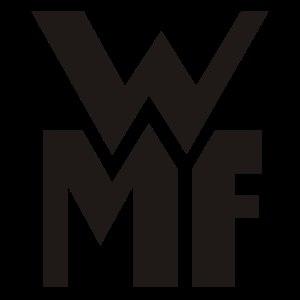
Württembergische Metallwarenfabrik AG, est une société allemande fondée en 1853 à Geislingen an der Steige par Daniel Straub et les frères Schweizer, spécialisée dans l'argenterie et la métallurgie.